Hawaiian–Emperor seamount chain

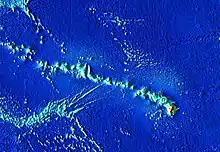
The Hawaiian-Emperor seamount chain, zoomed in on the modern-day islands

The oldest confirmed age for one of the Emperor Seamounts is 81 million years, for Detroit Seamount. However, Meiji Seamount, located to the north of Detroit Seamount, is likely somewhat older.